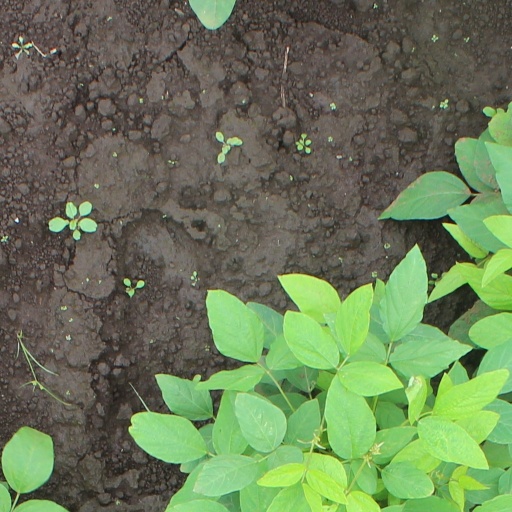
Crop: soybean